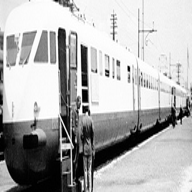
Vehicle type: Trains